Animal Crossing: New Horizons

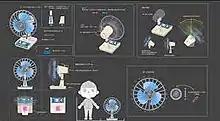
Concept artwork for the "Retro Electric Fan"; art designer Hiromi Sugimoto explained how the "imagination gap" leaves furniture designs broad so the player can envision it as a real-life counterpart.

The game's art director, Koji Takahashi, followed the philosophy of "trigger of play" to make sure there was something within the player's field of vision or grasp that they would want to explore. With this, the island was designed from a 45-degree angle similar to that of a cylinder, or a "curved" perspective, where the player could view other content occurring in the background that would "trigger" them to investigate further or interact. By making an everyday concept simple and easy to grasp, it would cause the player to explore it further and be able to easily pick up the new material. Takahashi believed that if the game's art was complicated and realistic, the player would possibly receive too much information and make progression difficult. The simple design allowed for multiples of one object to be stacked close to each other, such as flowers, or allow for simplistic objects to compliment others.